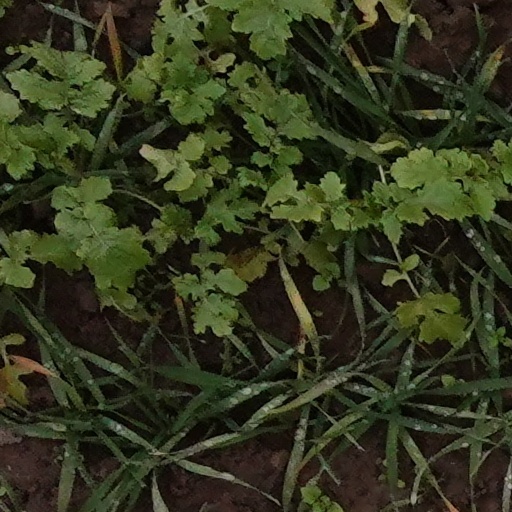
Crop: wheat